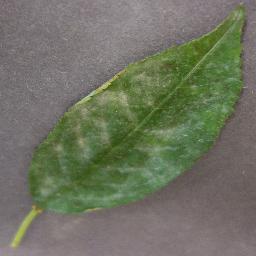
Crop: cherry
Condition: (including_sour)_powdery_mildew